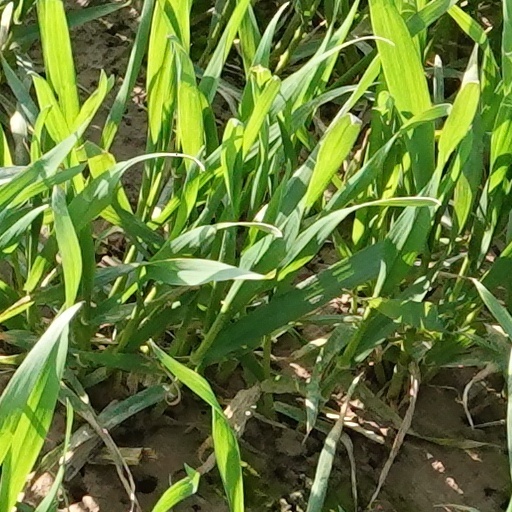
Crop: wheat